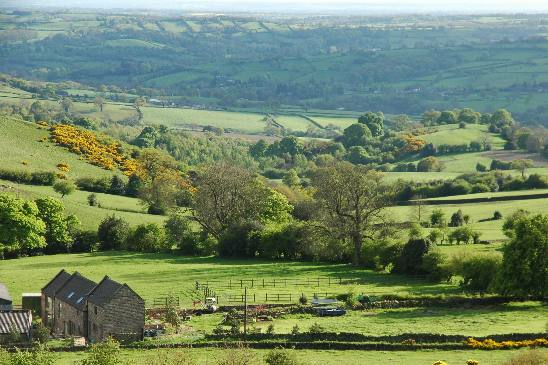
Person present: No